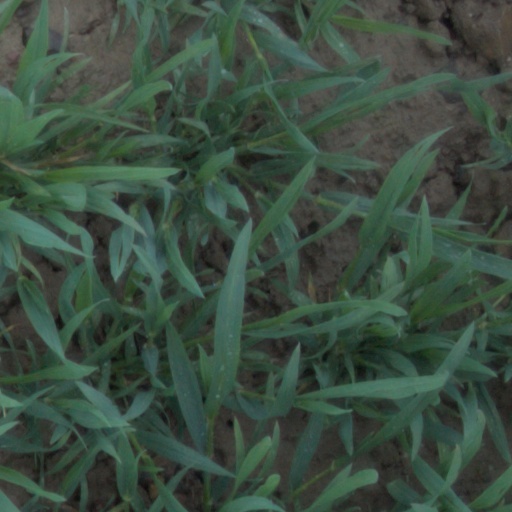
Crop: wheat